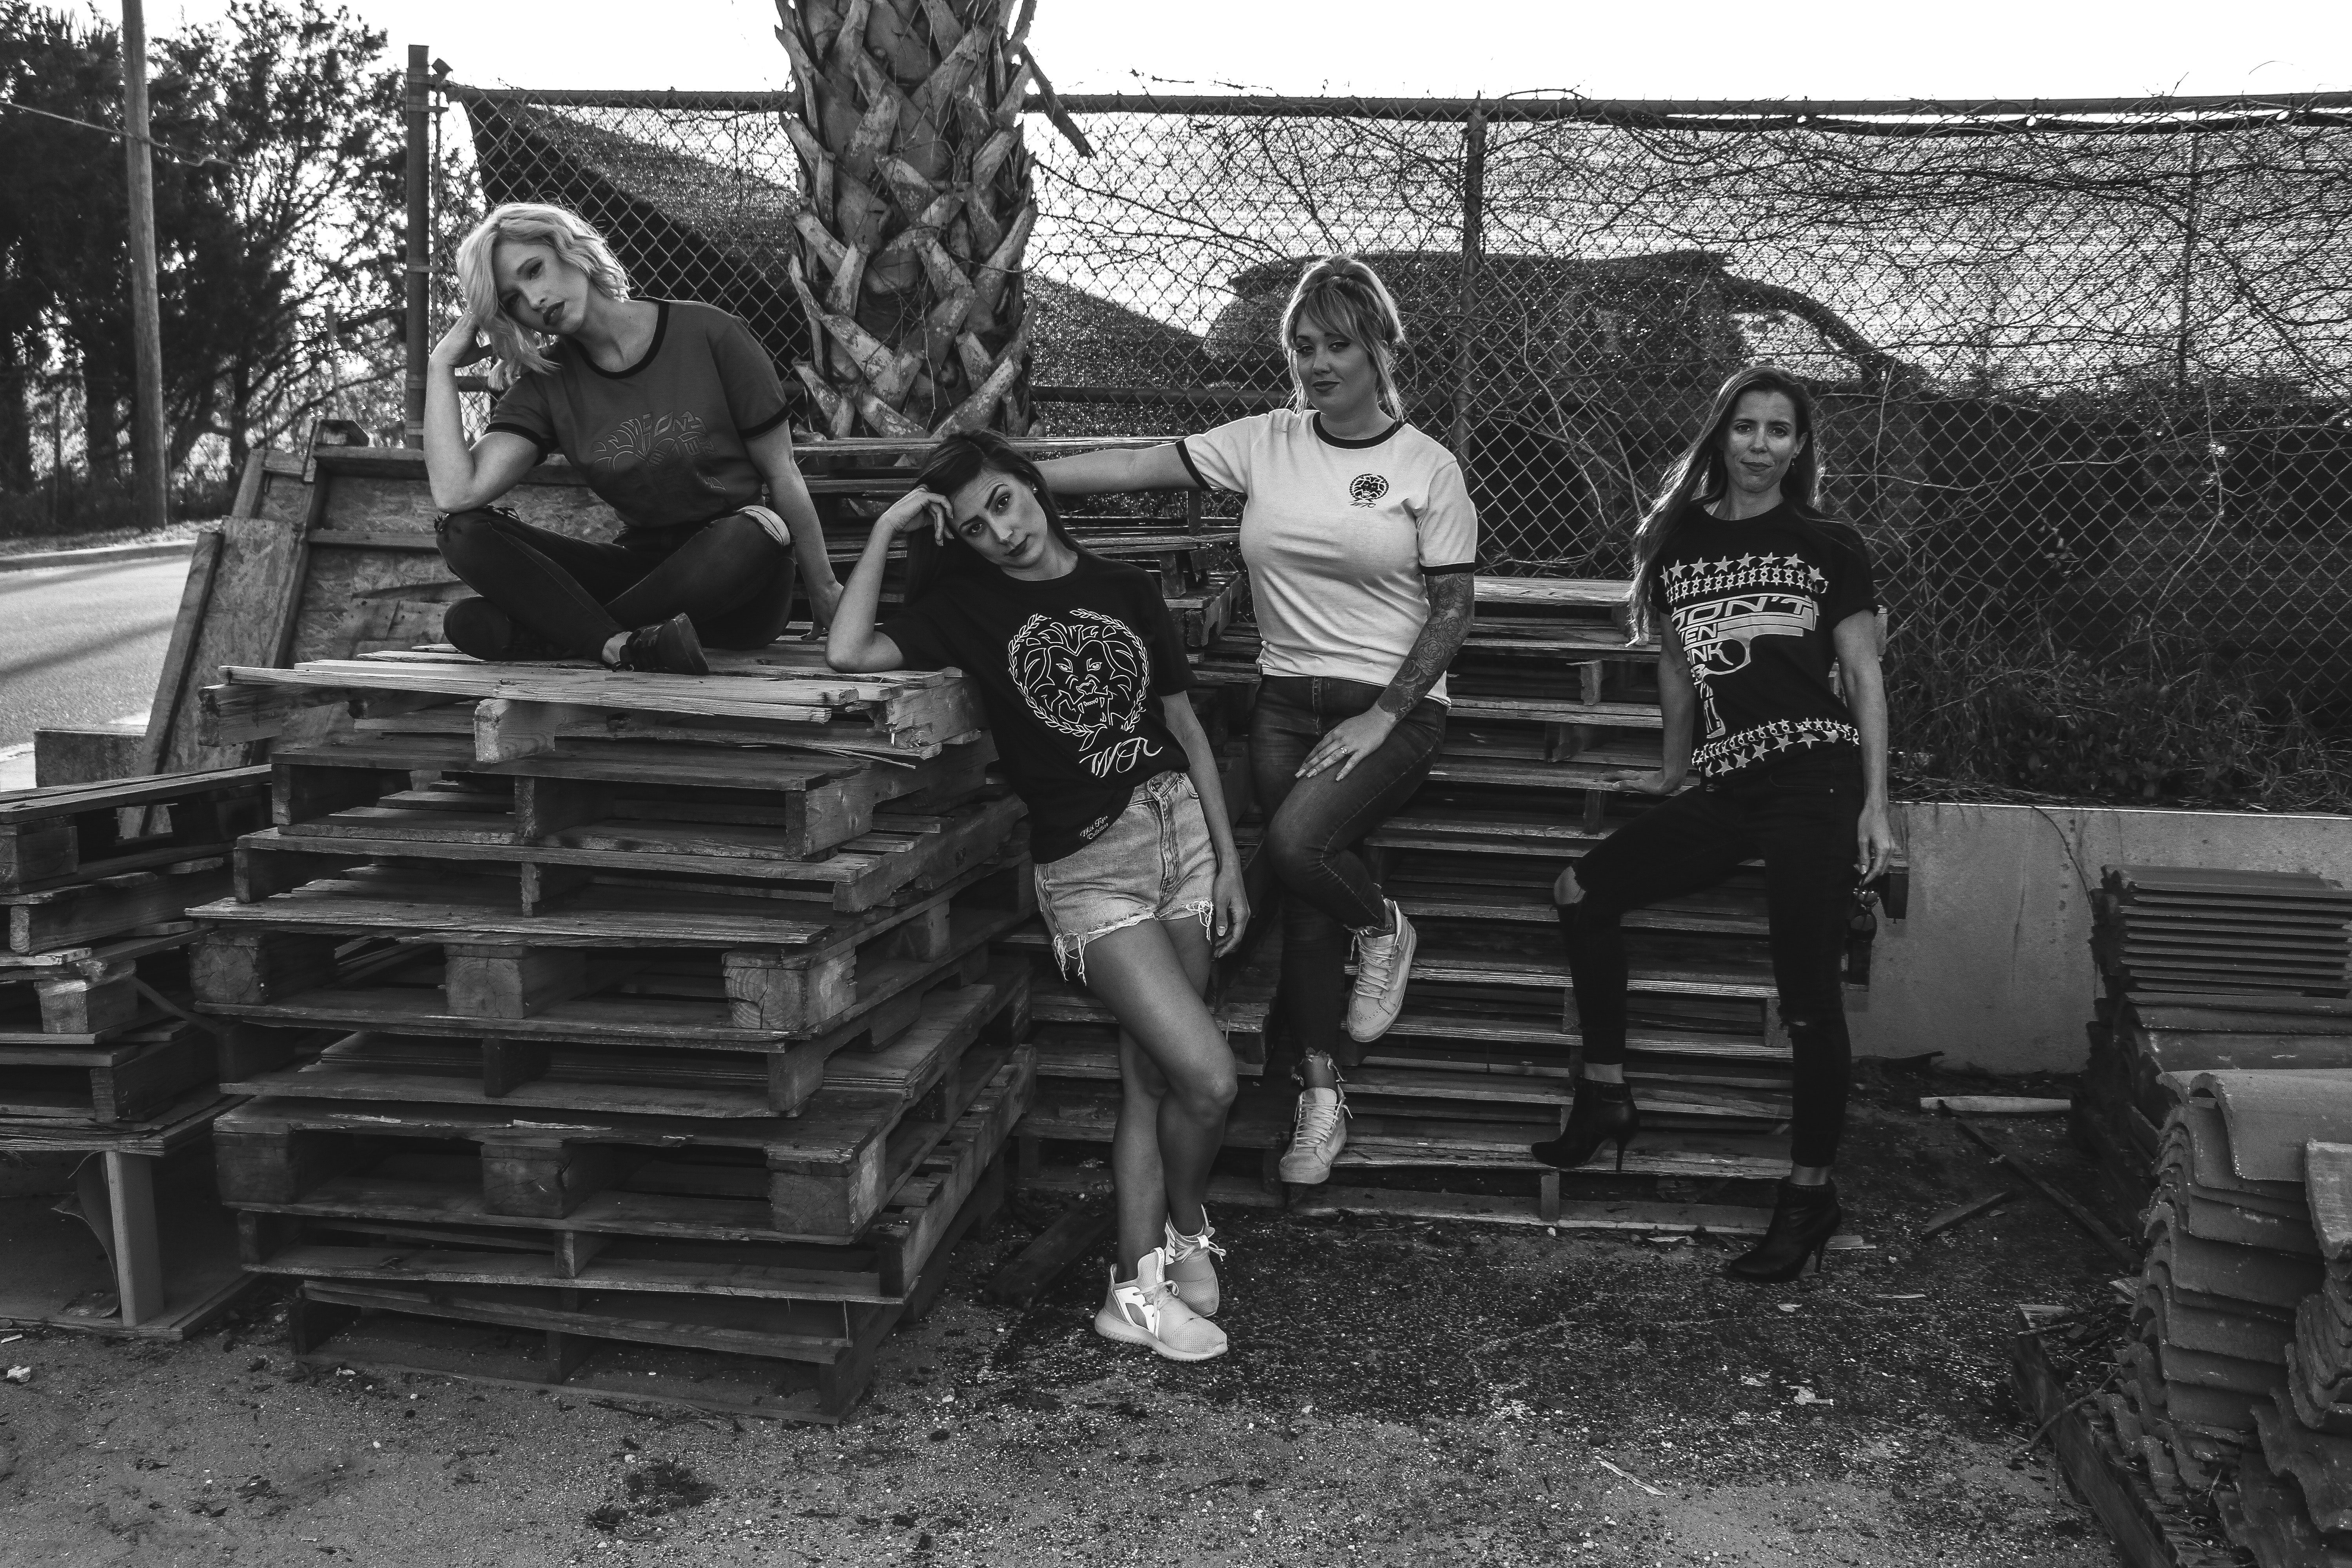
snapshot, black and white, monochrome, tree, monochrome photography, photography, plant, style, family, child